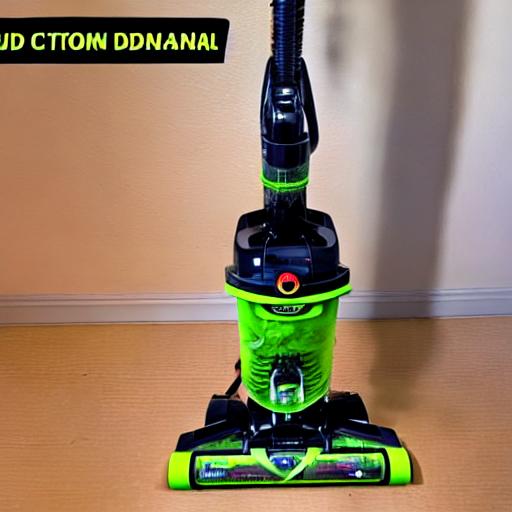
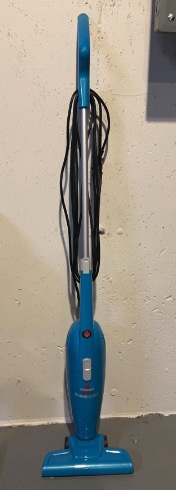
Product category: items_vacuum
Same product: no